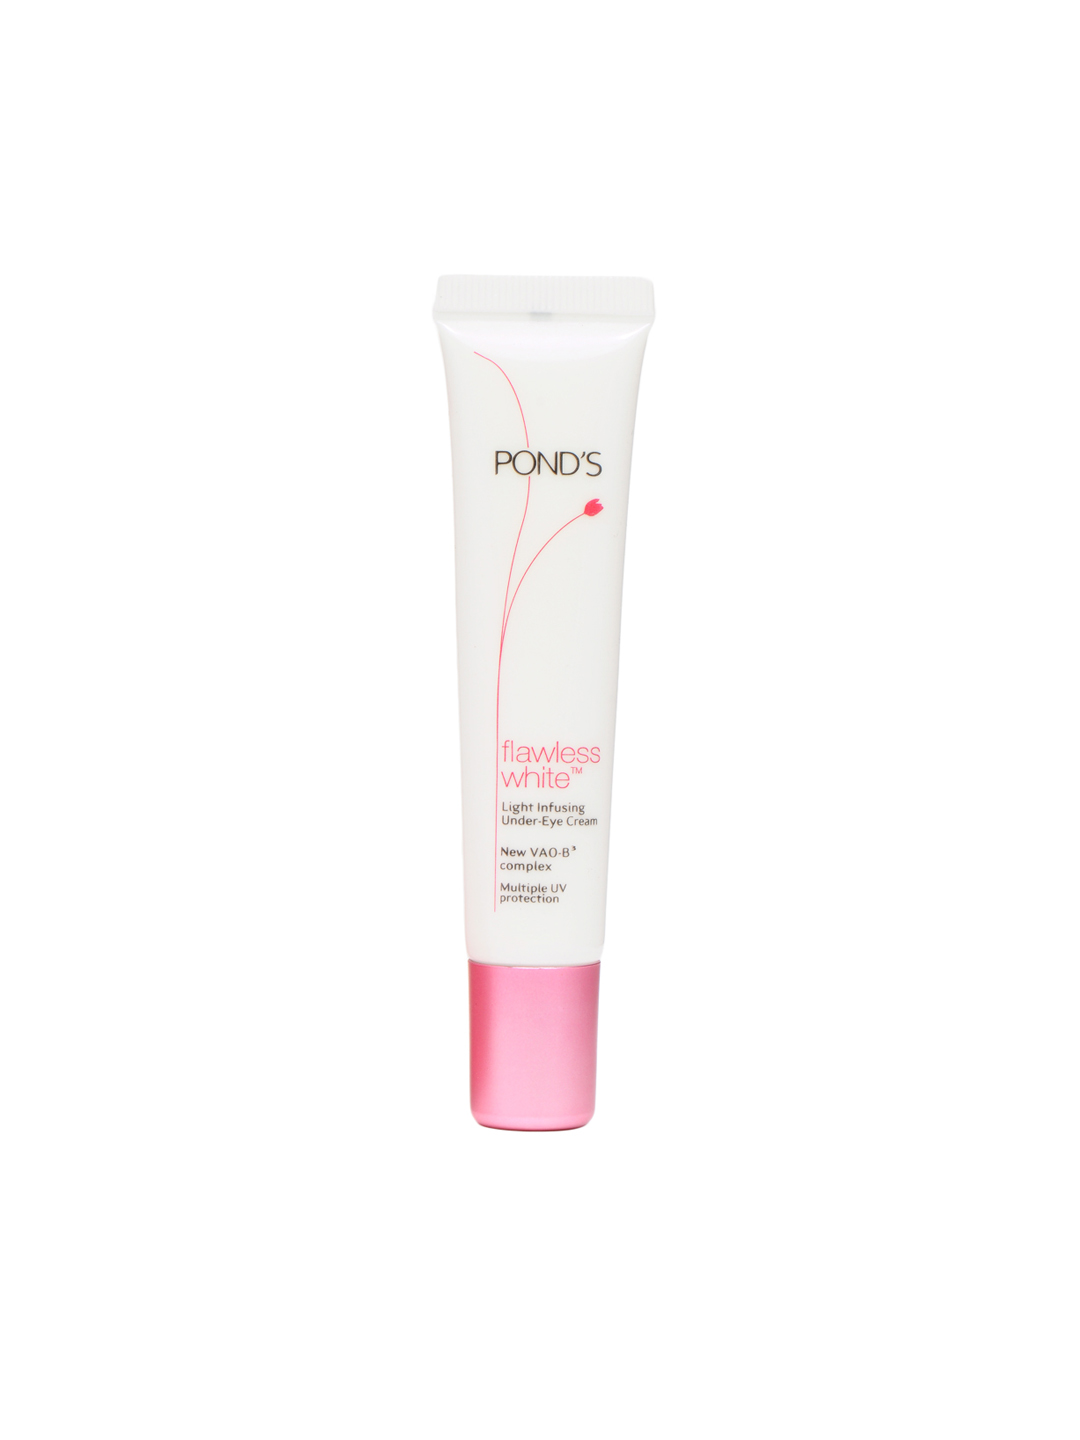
Ponds Flawless White Under Eye Cream
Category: Personal Care / Skin Care / Eye Cream
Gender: Women
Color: Cream
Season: Spring 2017
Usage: Casual